Mozart and scatology

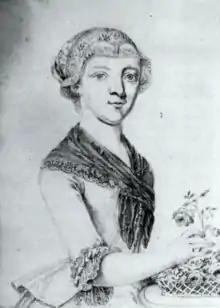
Self-portrait in pencil of Maria Anna Thekla Mozart, from 1777 or 1778

A letter dated 5 November 1777 to Mozart's cousin (and probable love-interest) Maria Anna Thekla Mozart is an example of Mozart's use of scatology. The German original is in rhymed verse.